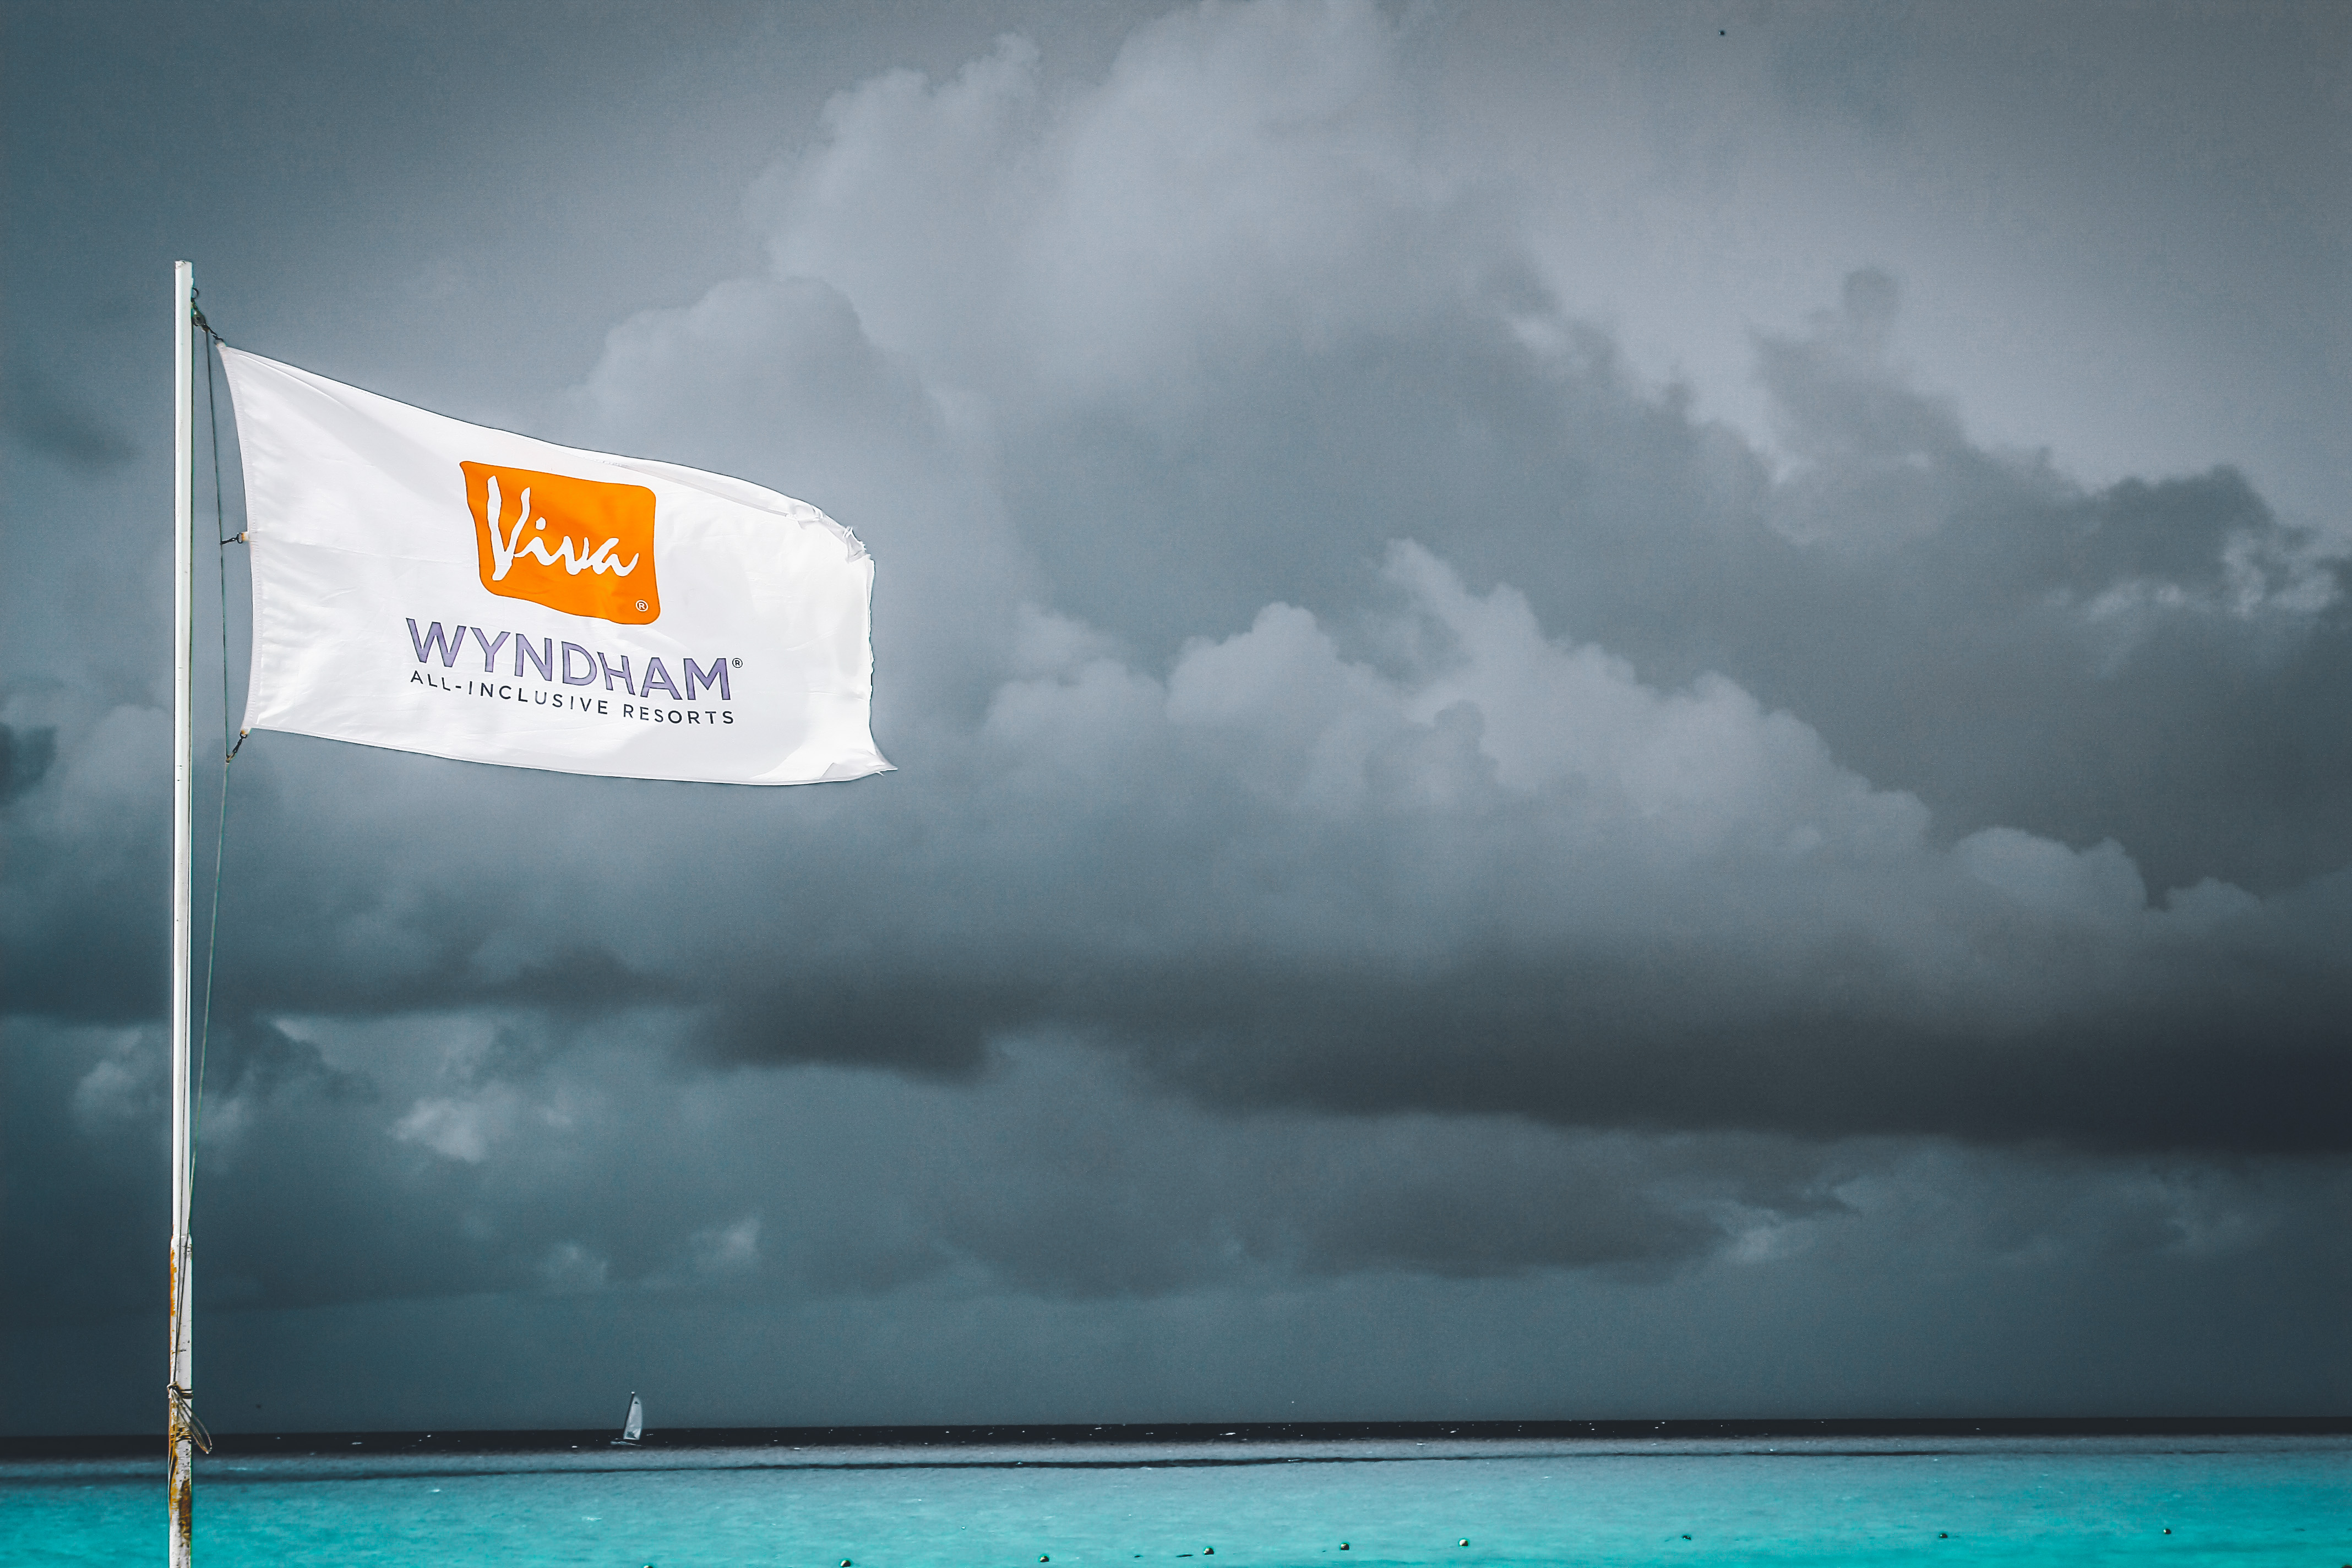
adventure, landscape, moody, nature, outdoor, photography, sky, travel, travel destinations, wanderlust, cloud, water, sea, horizon, daytime, atmosphere, ocean, phenomenon, calm, wind, energy, wave, cumulus, computer wallpaper, storm, meteorological phenomenon, wind wave